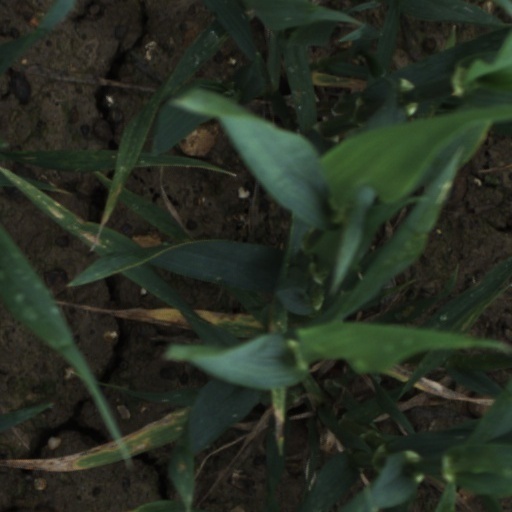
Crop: wheat